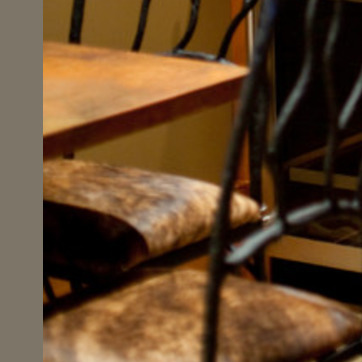
Material: leather